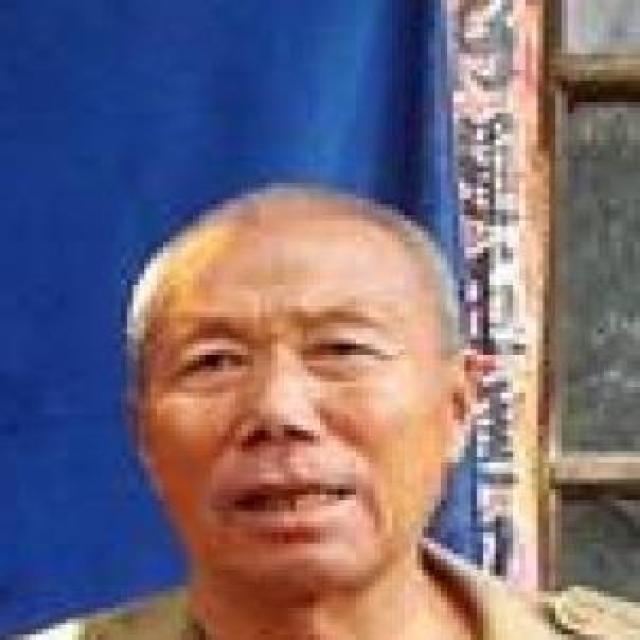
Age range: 45-64